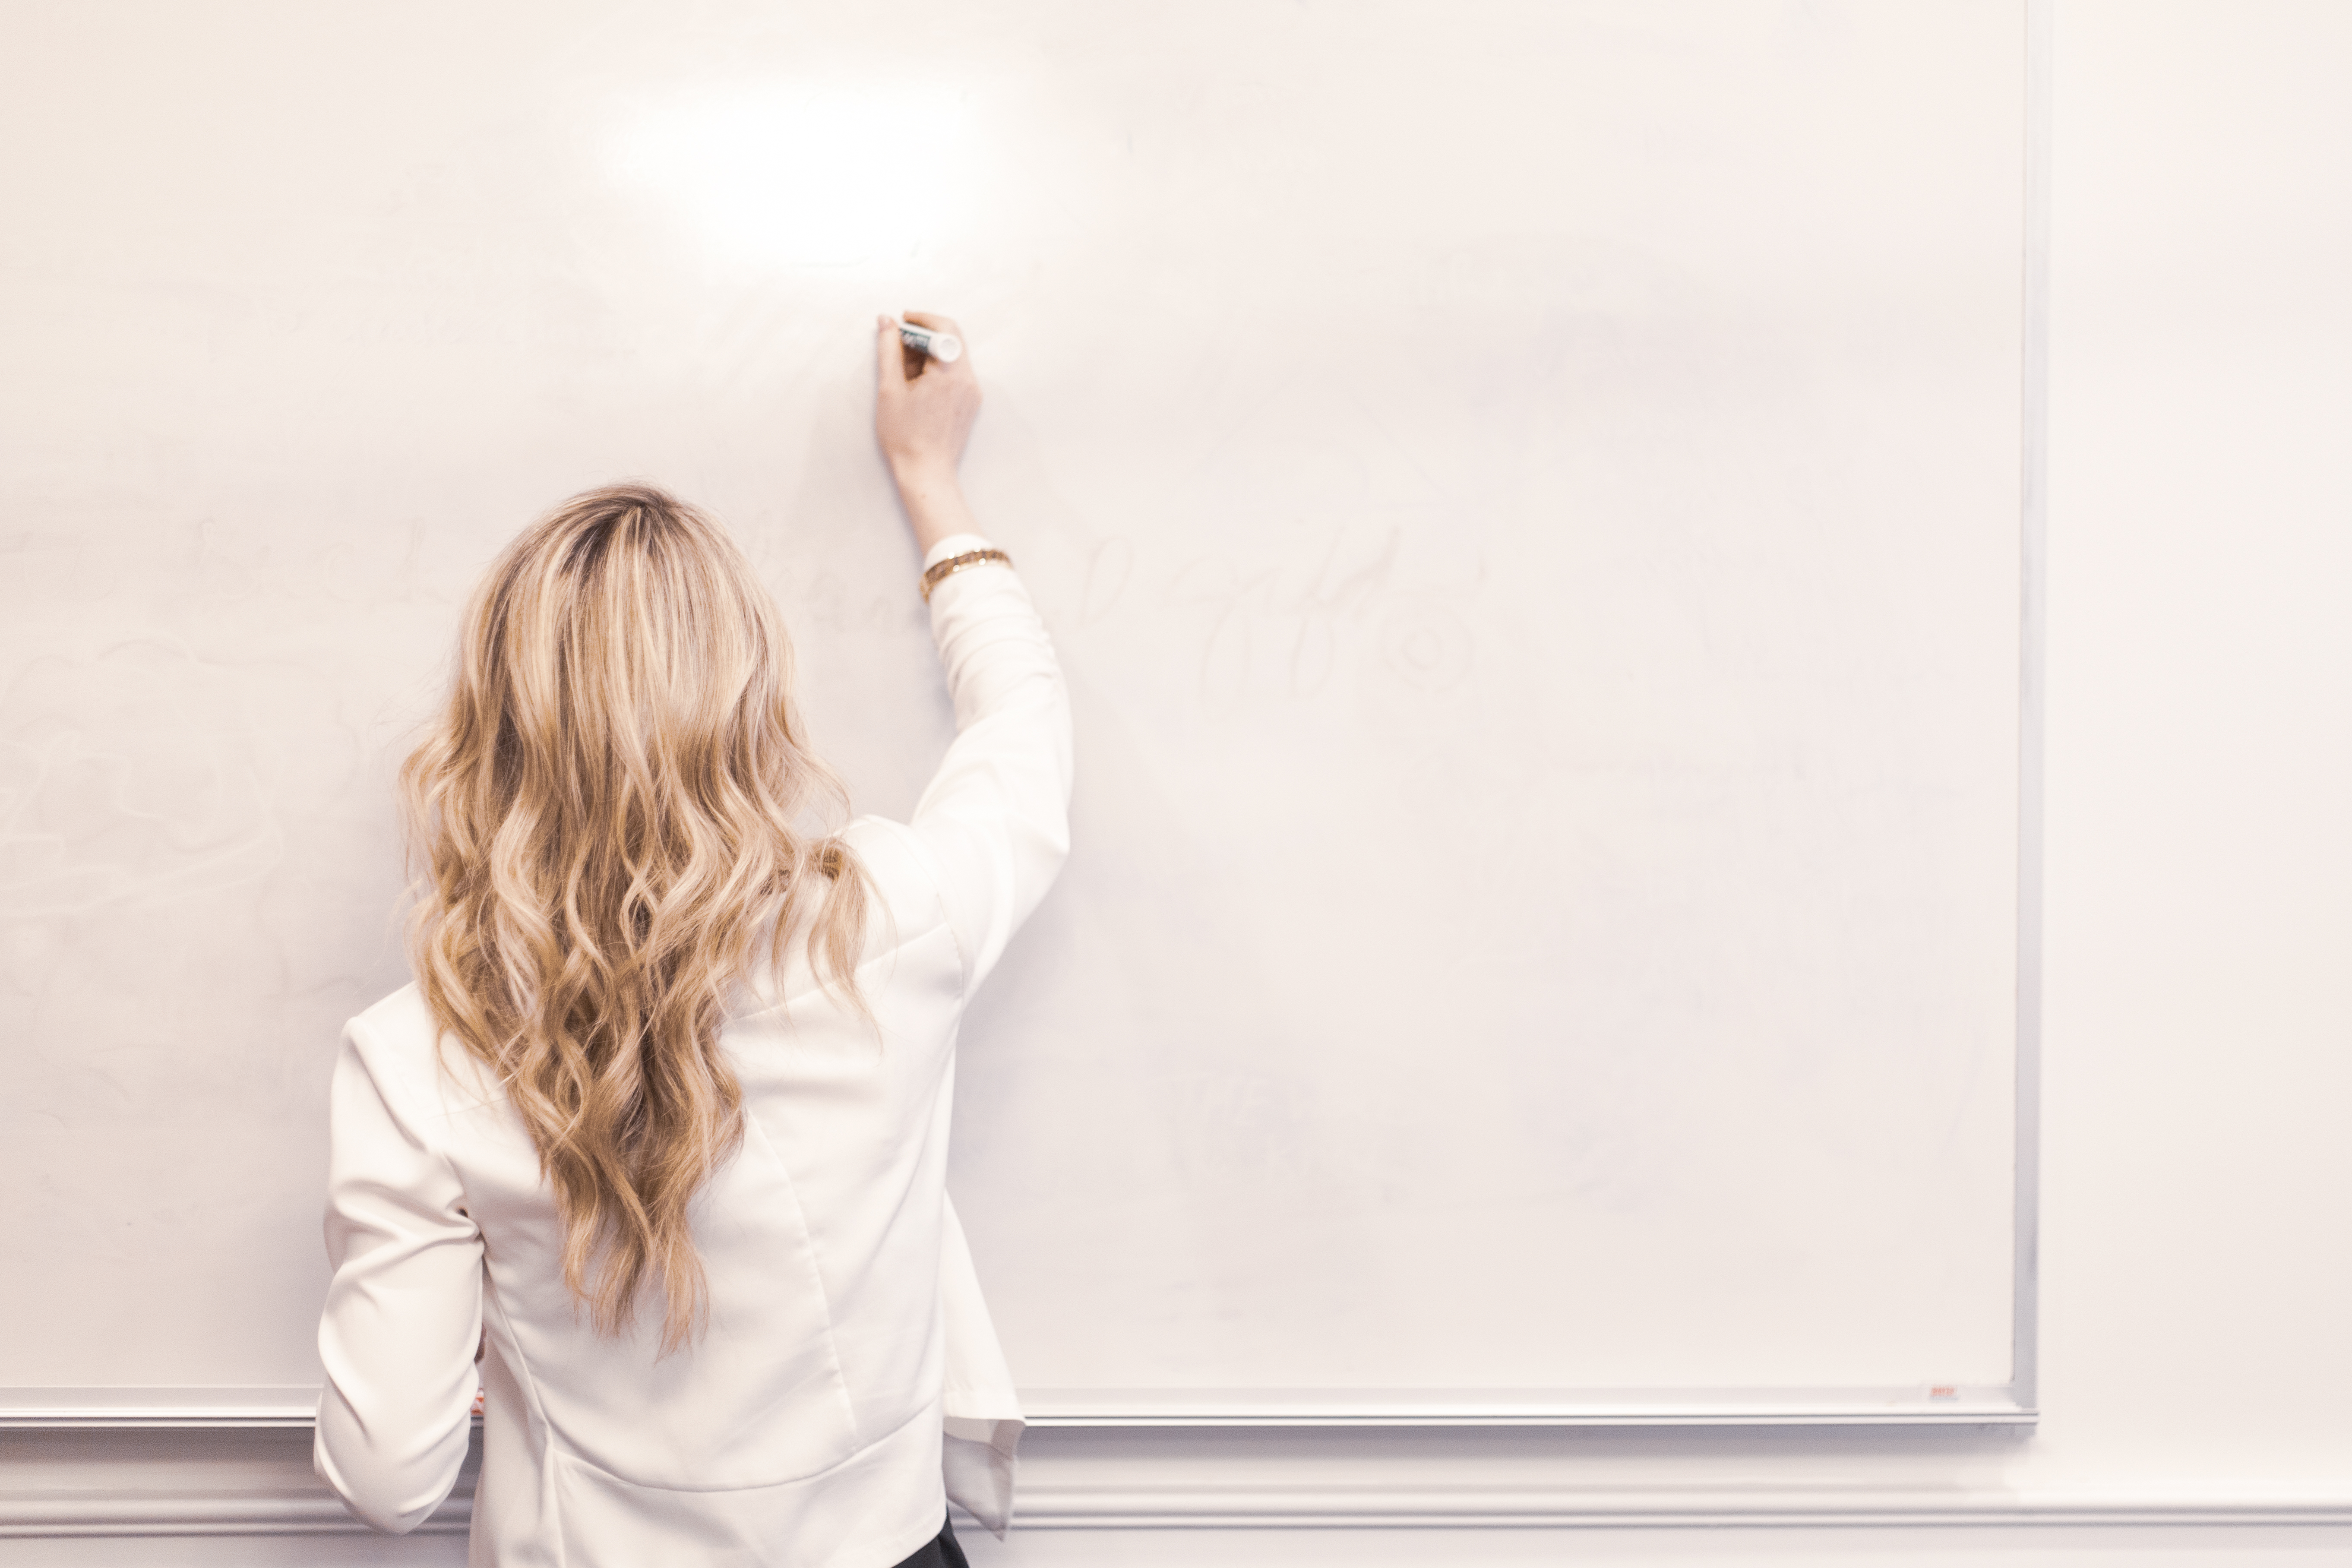
white, hair, photograph, wall, shoulder, blond, hairstyle, arm, standing, long hair, joint, photography, ceiling, room, neck, style